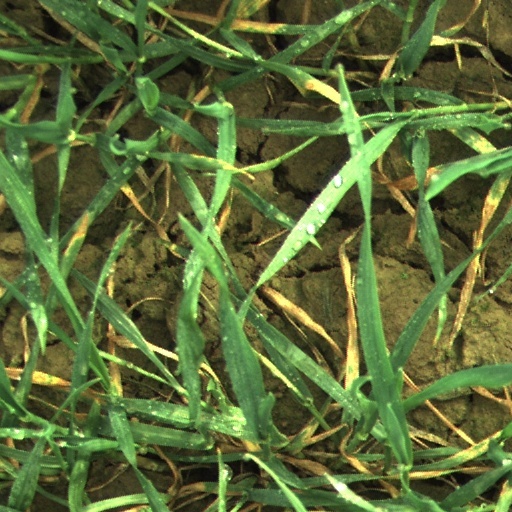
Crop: wheat